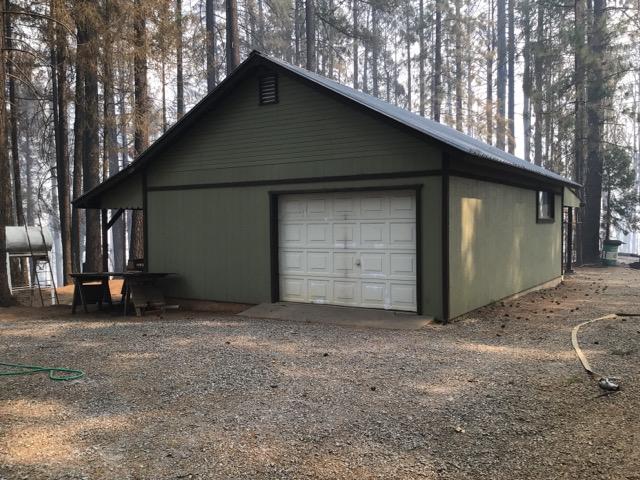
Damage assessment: no_damage